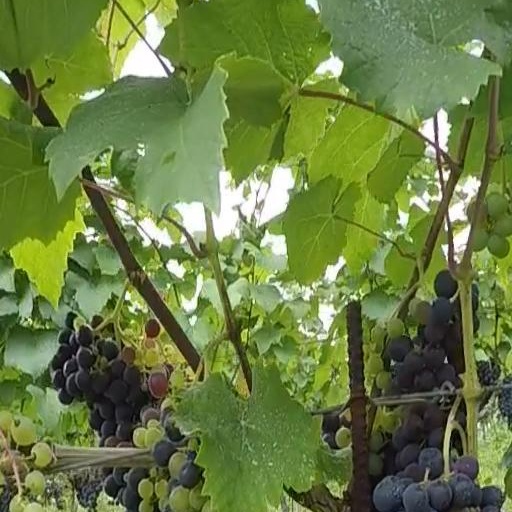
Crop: grape